Archaeopteryx

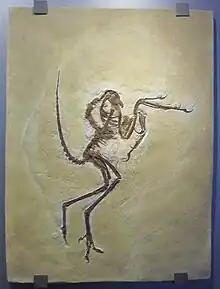
The Solnhofen Specimen, by some considered as belonging to the genus "Wellnhoferia"

It has been argued that all the specimens belong to the same species, "A. lithographica". Differences do exist among the specimens, and while some researchers regard these as due to the different ages of the specimens, some may be related to actual species diversity. In particular, the Munich, Eichstätt, Solnhofen, and Thermopolis specimens differ from the London, Berlin, and Haarlem specimens in being smaller or much larger, having different finger proportions, having more slender snouts lined with forward-pointing teeth, and the possible presence of a sternum. Due to these differences, most individual specimens have been given their own species name at one point or another. The Berlin specimen has been designated as "Archaeornis siemensii", the Eichstätt specimen as "Jurapteryx recurva", the Munich specimen as "Archaeopteryx bavarica", and the Solnhofen specimen as "Wellnhoferia grandis".